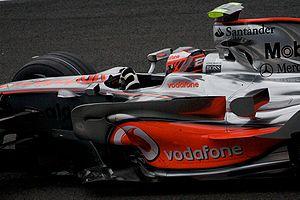
Heikki Johannes Kovalainen, né le 19 octobre 1981 à Suomussalmi, Finlande, est un pilote automobile finlandais. Il participe à 111 Grands Prix de Formule 1, pour une victoire.